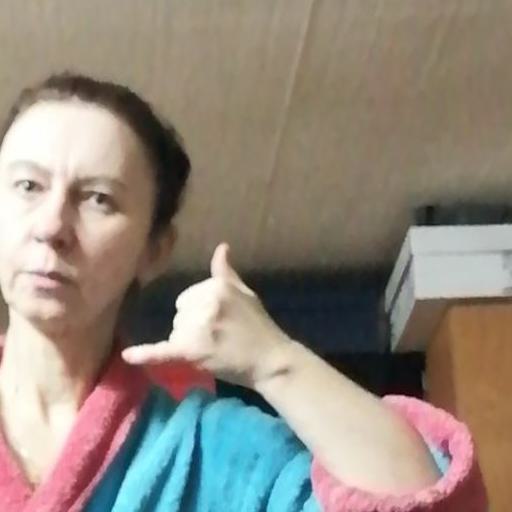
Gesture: call